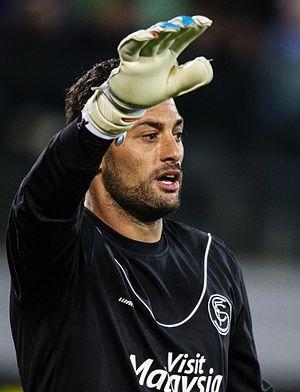
António Alberto Bastos Pimparel, dit Beto, est un footballeur international portugais né le 1ᵉʳ mai 1982 à Loures. Il évolue au poste de gardien de but au Göztepe Spor Kulübü.